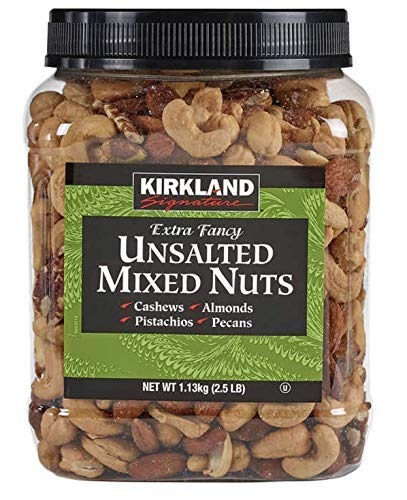
Item Name: Kirkland Signature Extra Fancy Unsalted Mixed Nuts 2.5 ibs-SET OF 4
Value: 4.0
Unit: Count

Price: 26.82